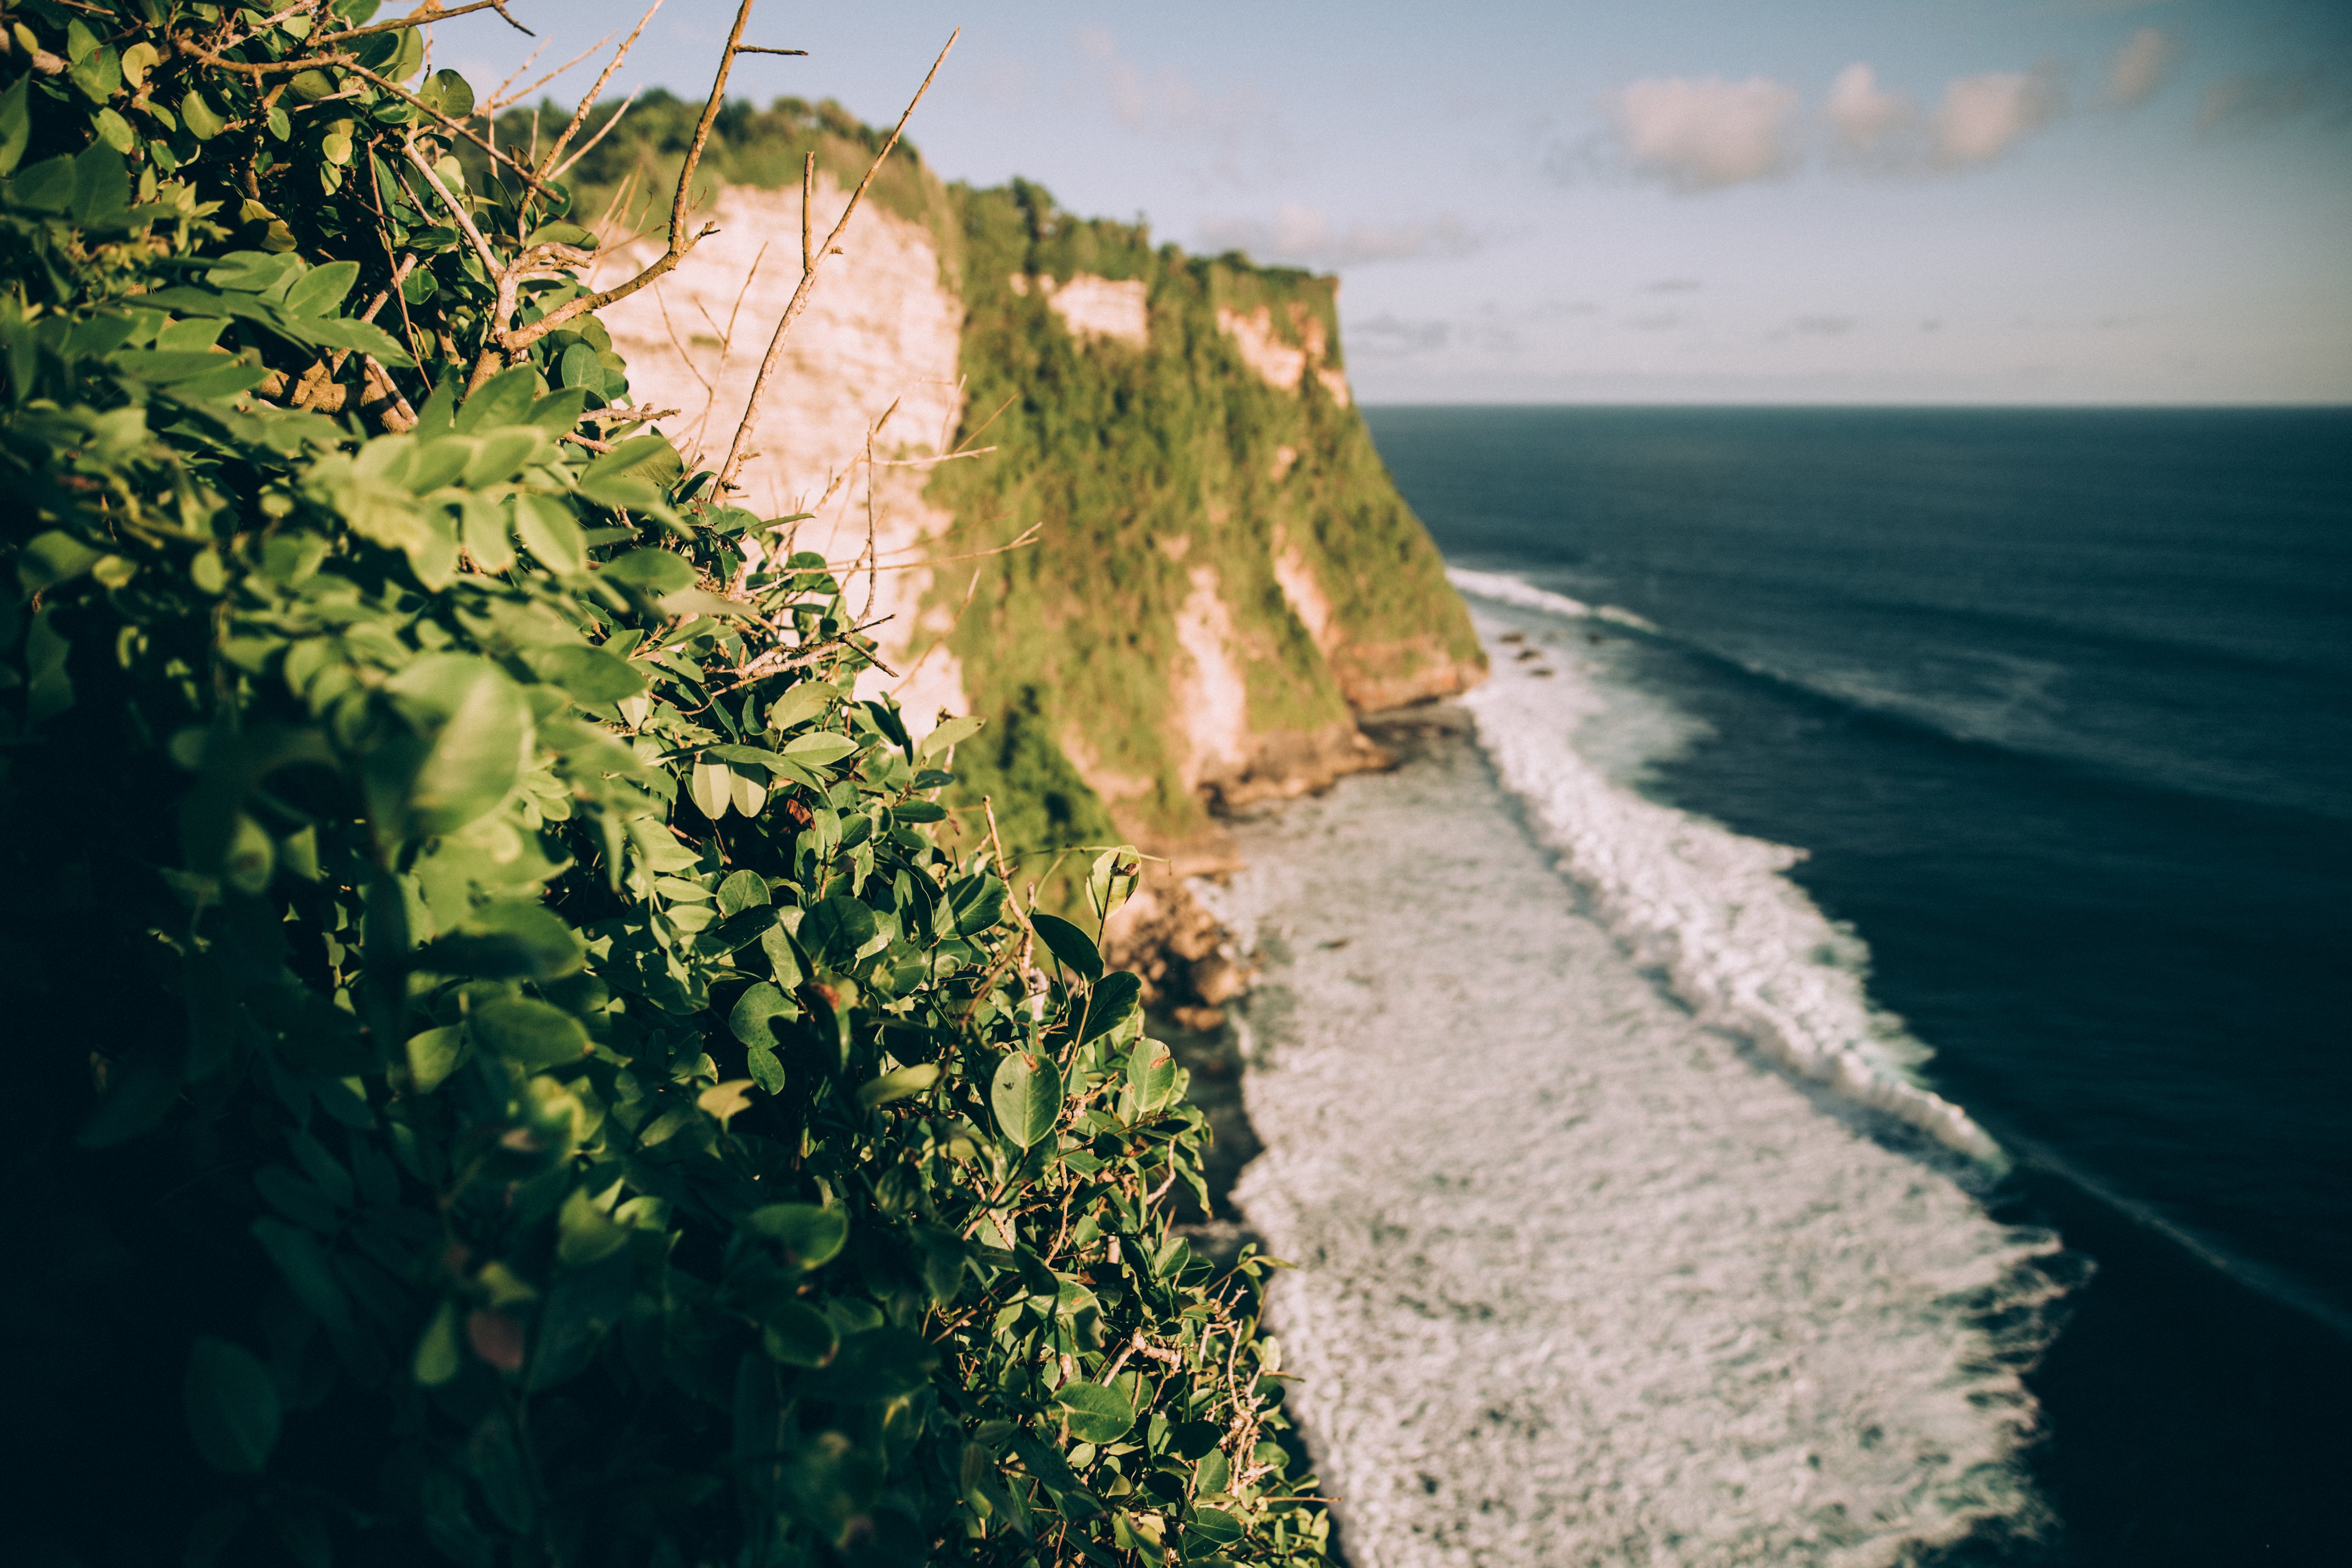
cliff, coast, sky, sea, water, promontory, natural landscape, headland, klippe, coastal and oceanic landforms, ocean, terrain, shore, tree, cape, rock, sunlight, horizon, summer, photography, wave, beach, road, wind wave, tourism, bank, mountain, escarpment, vacation, bay